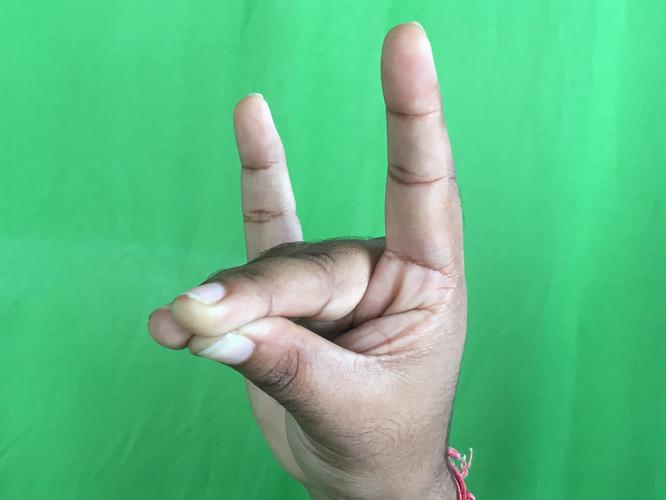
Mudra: Simhamukham
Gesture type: single_hand